Hungarian conquest of the Carpathian Basin

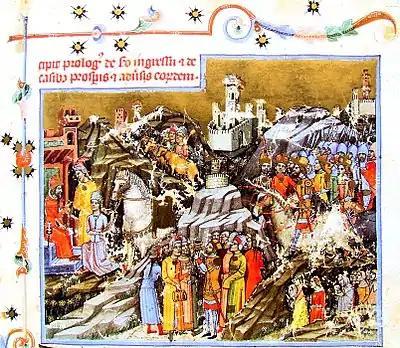
The Hungarians' arrival in the Carpathian Basin depicted in the "Illuminated Chronicle"

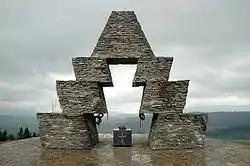
Hungarian Conquest memorial at the Verecke Pass (Ukraine)

The date of the Hungarian invasion varies according to the source. The earliest date (677) is preserved in the 14th-century versions of the "Hungarian Chronicle", while Anonymus gives the latest date (902). Contemporaneous sources suggest that the invasion followed the 894 Bulgarian-Byzantine war. The route taken across the Carpathians is also contested. Anonymus and Simon of Kéza have the invading Hungarians crossing the northeastern passes, while the "Illuminated Chronicle" writes of their arrival in Transylvania.